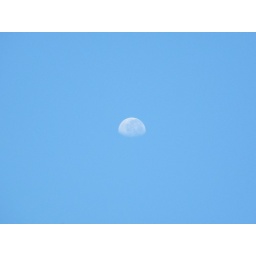
the moon in the bright blue sky